Miguel de la Madrid

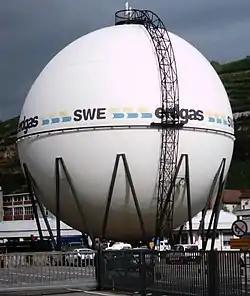
In the San Juanico Disaster, six of these spherical type liquid petroleum gas (LPG) containers exploded into huge fireballs killing 500–600 people and causing severe burns in 5000–7000 others.

Since his campaign for the presidency, De la Madrid had mentioned the importance of discussing the topic of abortion, given the high national demographic growth and the scarce resources that the country had to deal with the necessities of an ever-growing population, specially in the middle of the economic crisis.